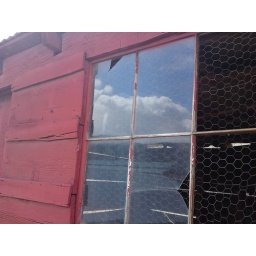
clouds in the window